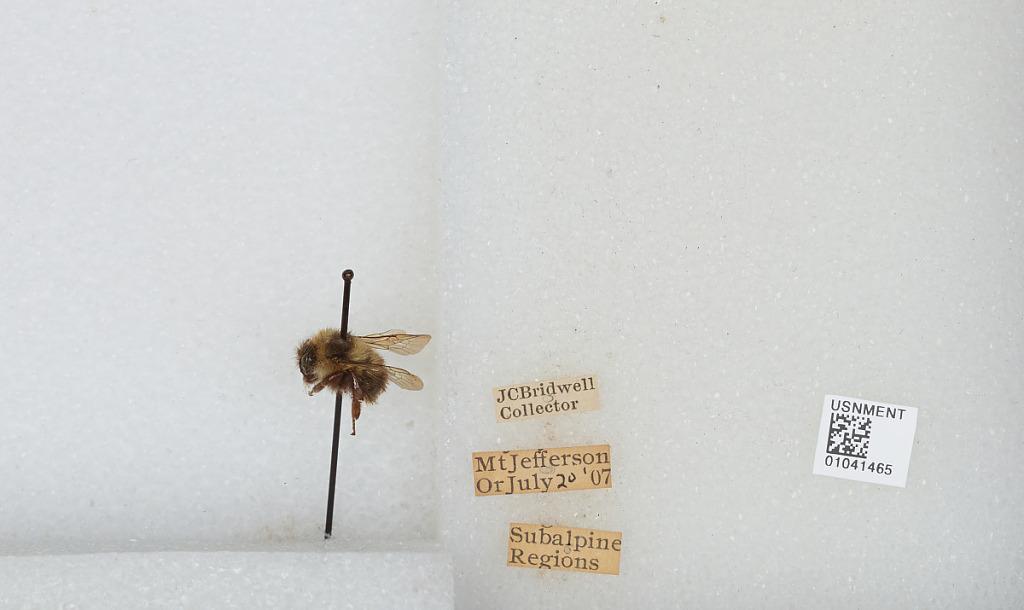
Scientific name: Bombus sp.
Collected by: J. Bridwell
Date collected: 1907-7-20
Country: United States
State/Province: Oregon
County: Linn
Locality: Mount Jefferson, Subalpine Regions
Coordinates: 44.6742, -121.799